History of Cieszyn

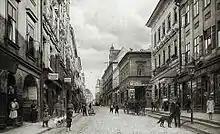
Głęboka Street in 1917-1918

According to the censuses conducted in 1880, 1890, 1900 and 1910 the population of the town grew from 13,004 in 1880 to 22,489 in 1910 with a growing majority being native German-speakers (from 49.5% in 1880 to 61.5% in 1910) accompanied by a Polish-speaking minority (at most 42.7% in 1890, then dropping to 31.7% in 1910), Czech-speaking (at most 13.9% in 1880, later between 4.2% in 1890 and 6.7% in 1910) and at most 69 people speaking another languages in 1900. In terms of religion in 1910 majority were Roman Catholics (67.3%), followed by Protestants (23%), Jews (9.4%) and additional 65 people who were adherents to another faiths. Traditionally the town and especially its surroundings were inhabited by Cieszyn Vlachs speaking Cieszyn Silesian dialect. The growth of German language, then prestigious language of the state, can be partially attributed to various reasons, including cultural cringe of indigenous Slavic denizens. The results of those censuses and factors shaping national identity of the local population became a perennial subject of the political squabbles in the region.